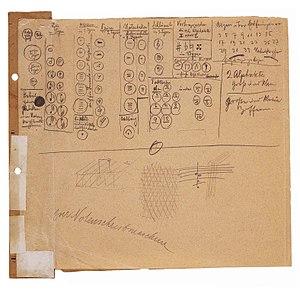
Arnold Schönberg, ou Arnold Schoenberg est un compositeur, peintre et théoricien autrichien né le 13 septembre 1874 à Vienne, et mort le 13 juillet 1951 à Los Angeles. Deux siècles après Jean-Sébastien Bach et Jean-Philippe Rameau, qui avaient posé les fondements de la musique tonale, il chercha à émanciper la musique de la tonalité et inventa le dodécaphonisme, qui aura une influence marquante sur une part de la musique du XXᵉ siècle.